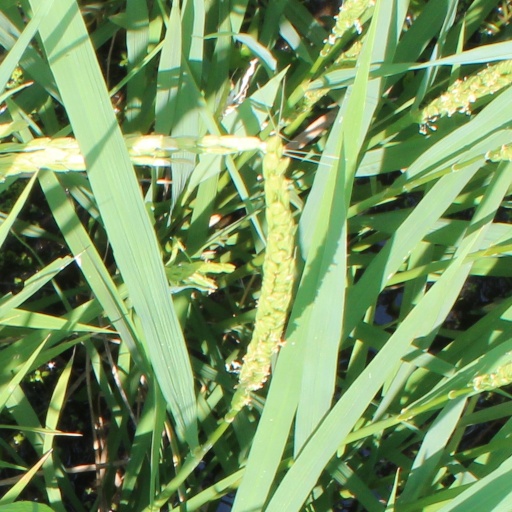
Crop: rice